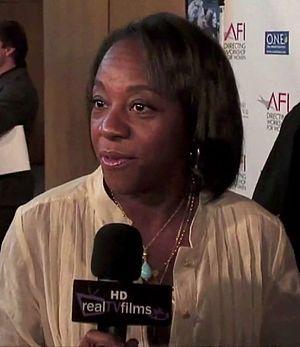
Cette liste comprend une partie des élèves diplômés de la Royal Academy of Dramatic Art.
Marianne Jean-Baptiste est une actrice anglaise née le 26 avril 1967 à Londres, d'ascendance antiguaise et sainte-lucienne.